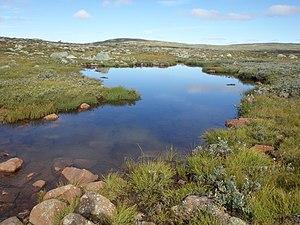
Hardangervidda
Le Hardangervidda est un plateau des Alpes scandinaves situé en Norvège, à mi-chemin entre Bergen et la capitale Oslo. C'est le plus grand plateau européen intégralement situé au-delà de la limite des arbres.